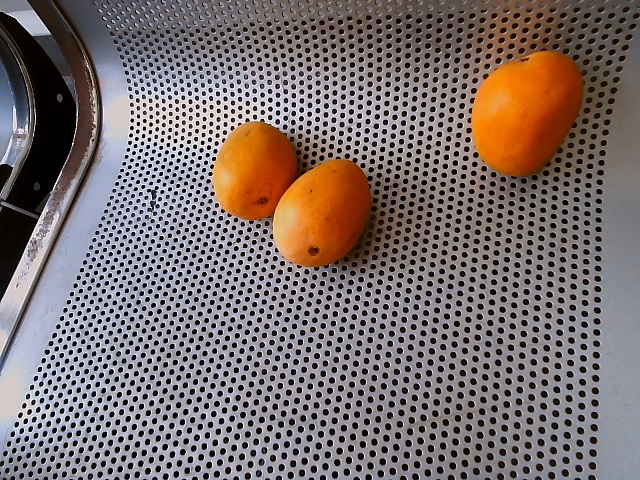
Label: Ripe_Mango